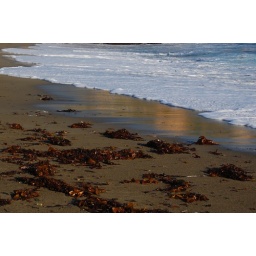
Some evening light reflected from rocks and water on the beach near Island Bay, Wellington